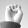
ASL letter: E